Hillsboro Stadium

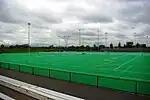
Playing surface in 2009

In February 2010, the original AstroTurf of 1999 was replaced with FieldTurf. The renovation cost $988,000, of which the school district covered $250,000 of those costs.